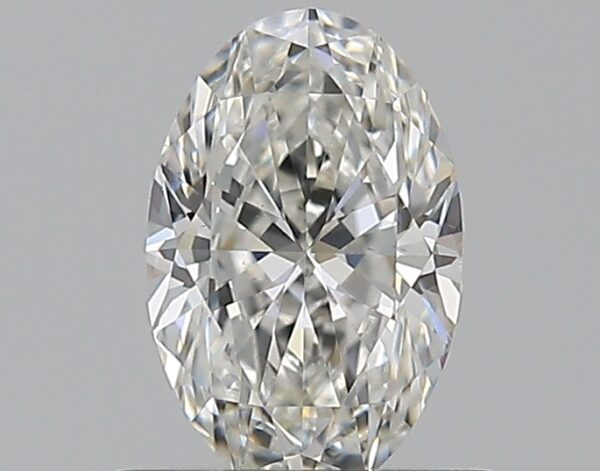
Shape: oval
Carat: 0.59
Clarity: VS1
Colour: H
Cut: EX
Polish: EX
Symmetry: EX
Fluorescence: F
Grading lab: GIA
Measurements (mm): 6.9 x 4.49 x 2.81